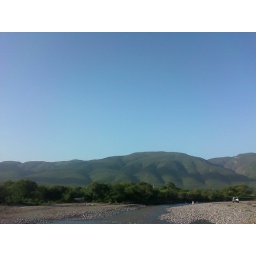
The mountains and a small river that is below it